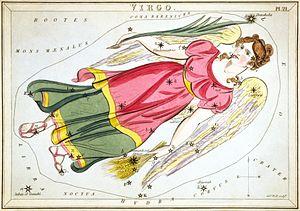
Urania's Mirror; or, a view of the Heavens est un ensemble de 32 cartes astronomiques publié en novembre 1824. Contenant des illustrations basées sur A Celestial Atlas d'Alexander Jamieson, les cartes avaient également des trous pour permettre de voir une représentation des étoiles de la constellation devant une lumière. Gravées par Sidney Hall, elles ont été identifiées comme le travail du révérend Richard Rouse Bloxam, un maître assistant à la Rugby School, bien qu'il ait été dit que ce soit le travail « d'une dame ».